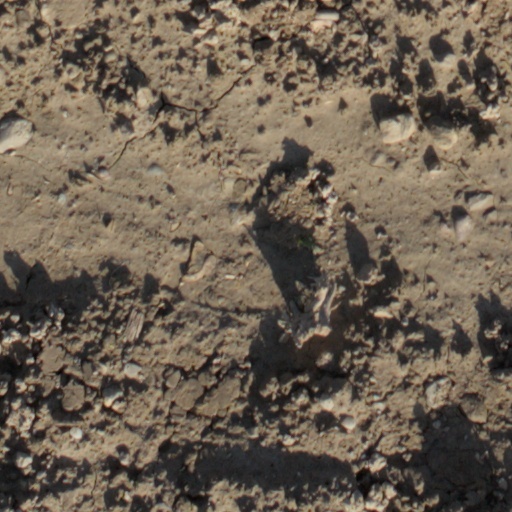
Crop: wheat